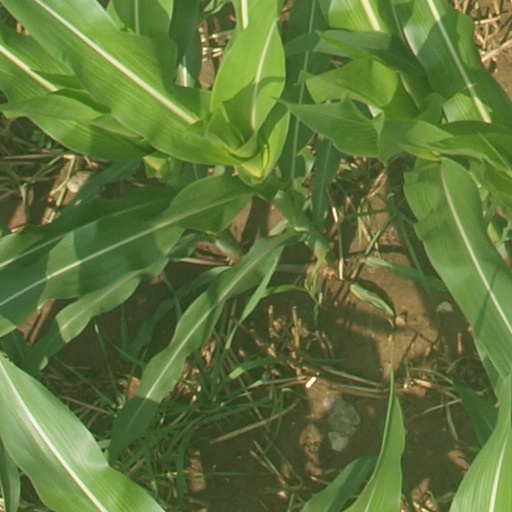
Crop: maize; corn